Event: Nepal Earthquake
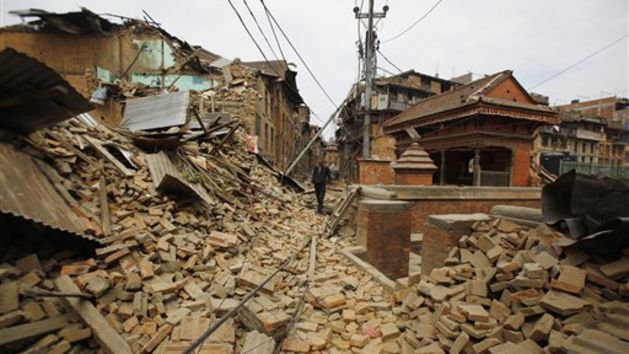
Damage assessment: no_damage